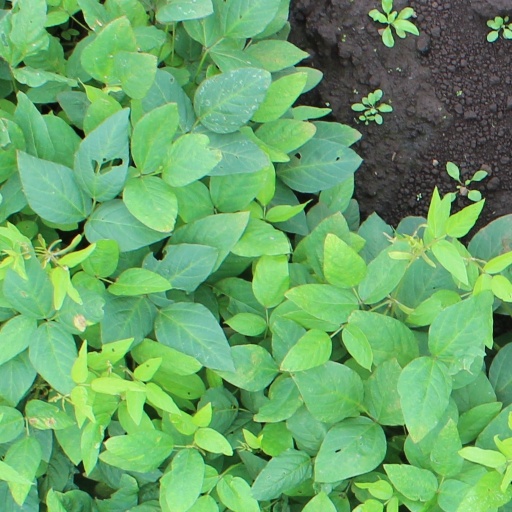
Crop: soybean